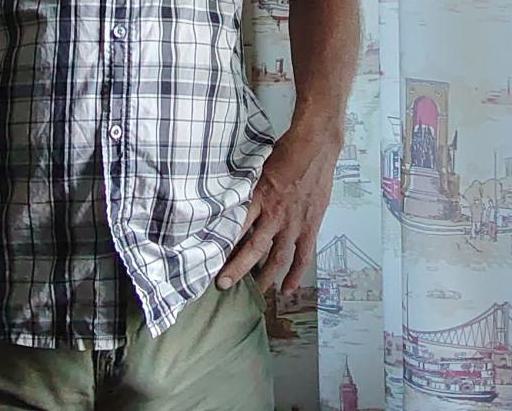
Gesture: no_gesture